Meryl Streep

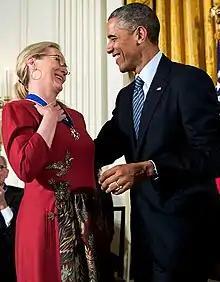
Streep receiving the Presidential Medal of Freedom from Barack Obama in 2014

In 2004, Streep was awarded the AFI Life Achievement Award by the board of directors of the American Film Institute. In 2011, she received a Kennedy Center Honors, introduced by Tracey Ullman, and speeches by 2009 Kennedy Center Honoree Robert De Niro and 2003 Kennedy Center Honoree Mike Nichols. Those also to honor Streep included, Kevin Kline, Emily Blunt, Stanley Tucci, and Anne Hathaway. The tribute ended with the whole cast who sang "She's My Pal", a play on "He's My Pal" from "Ironweed".